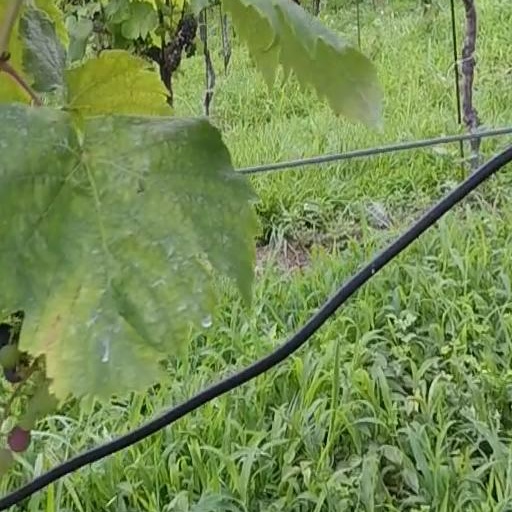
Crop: grape